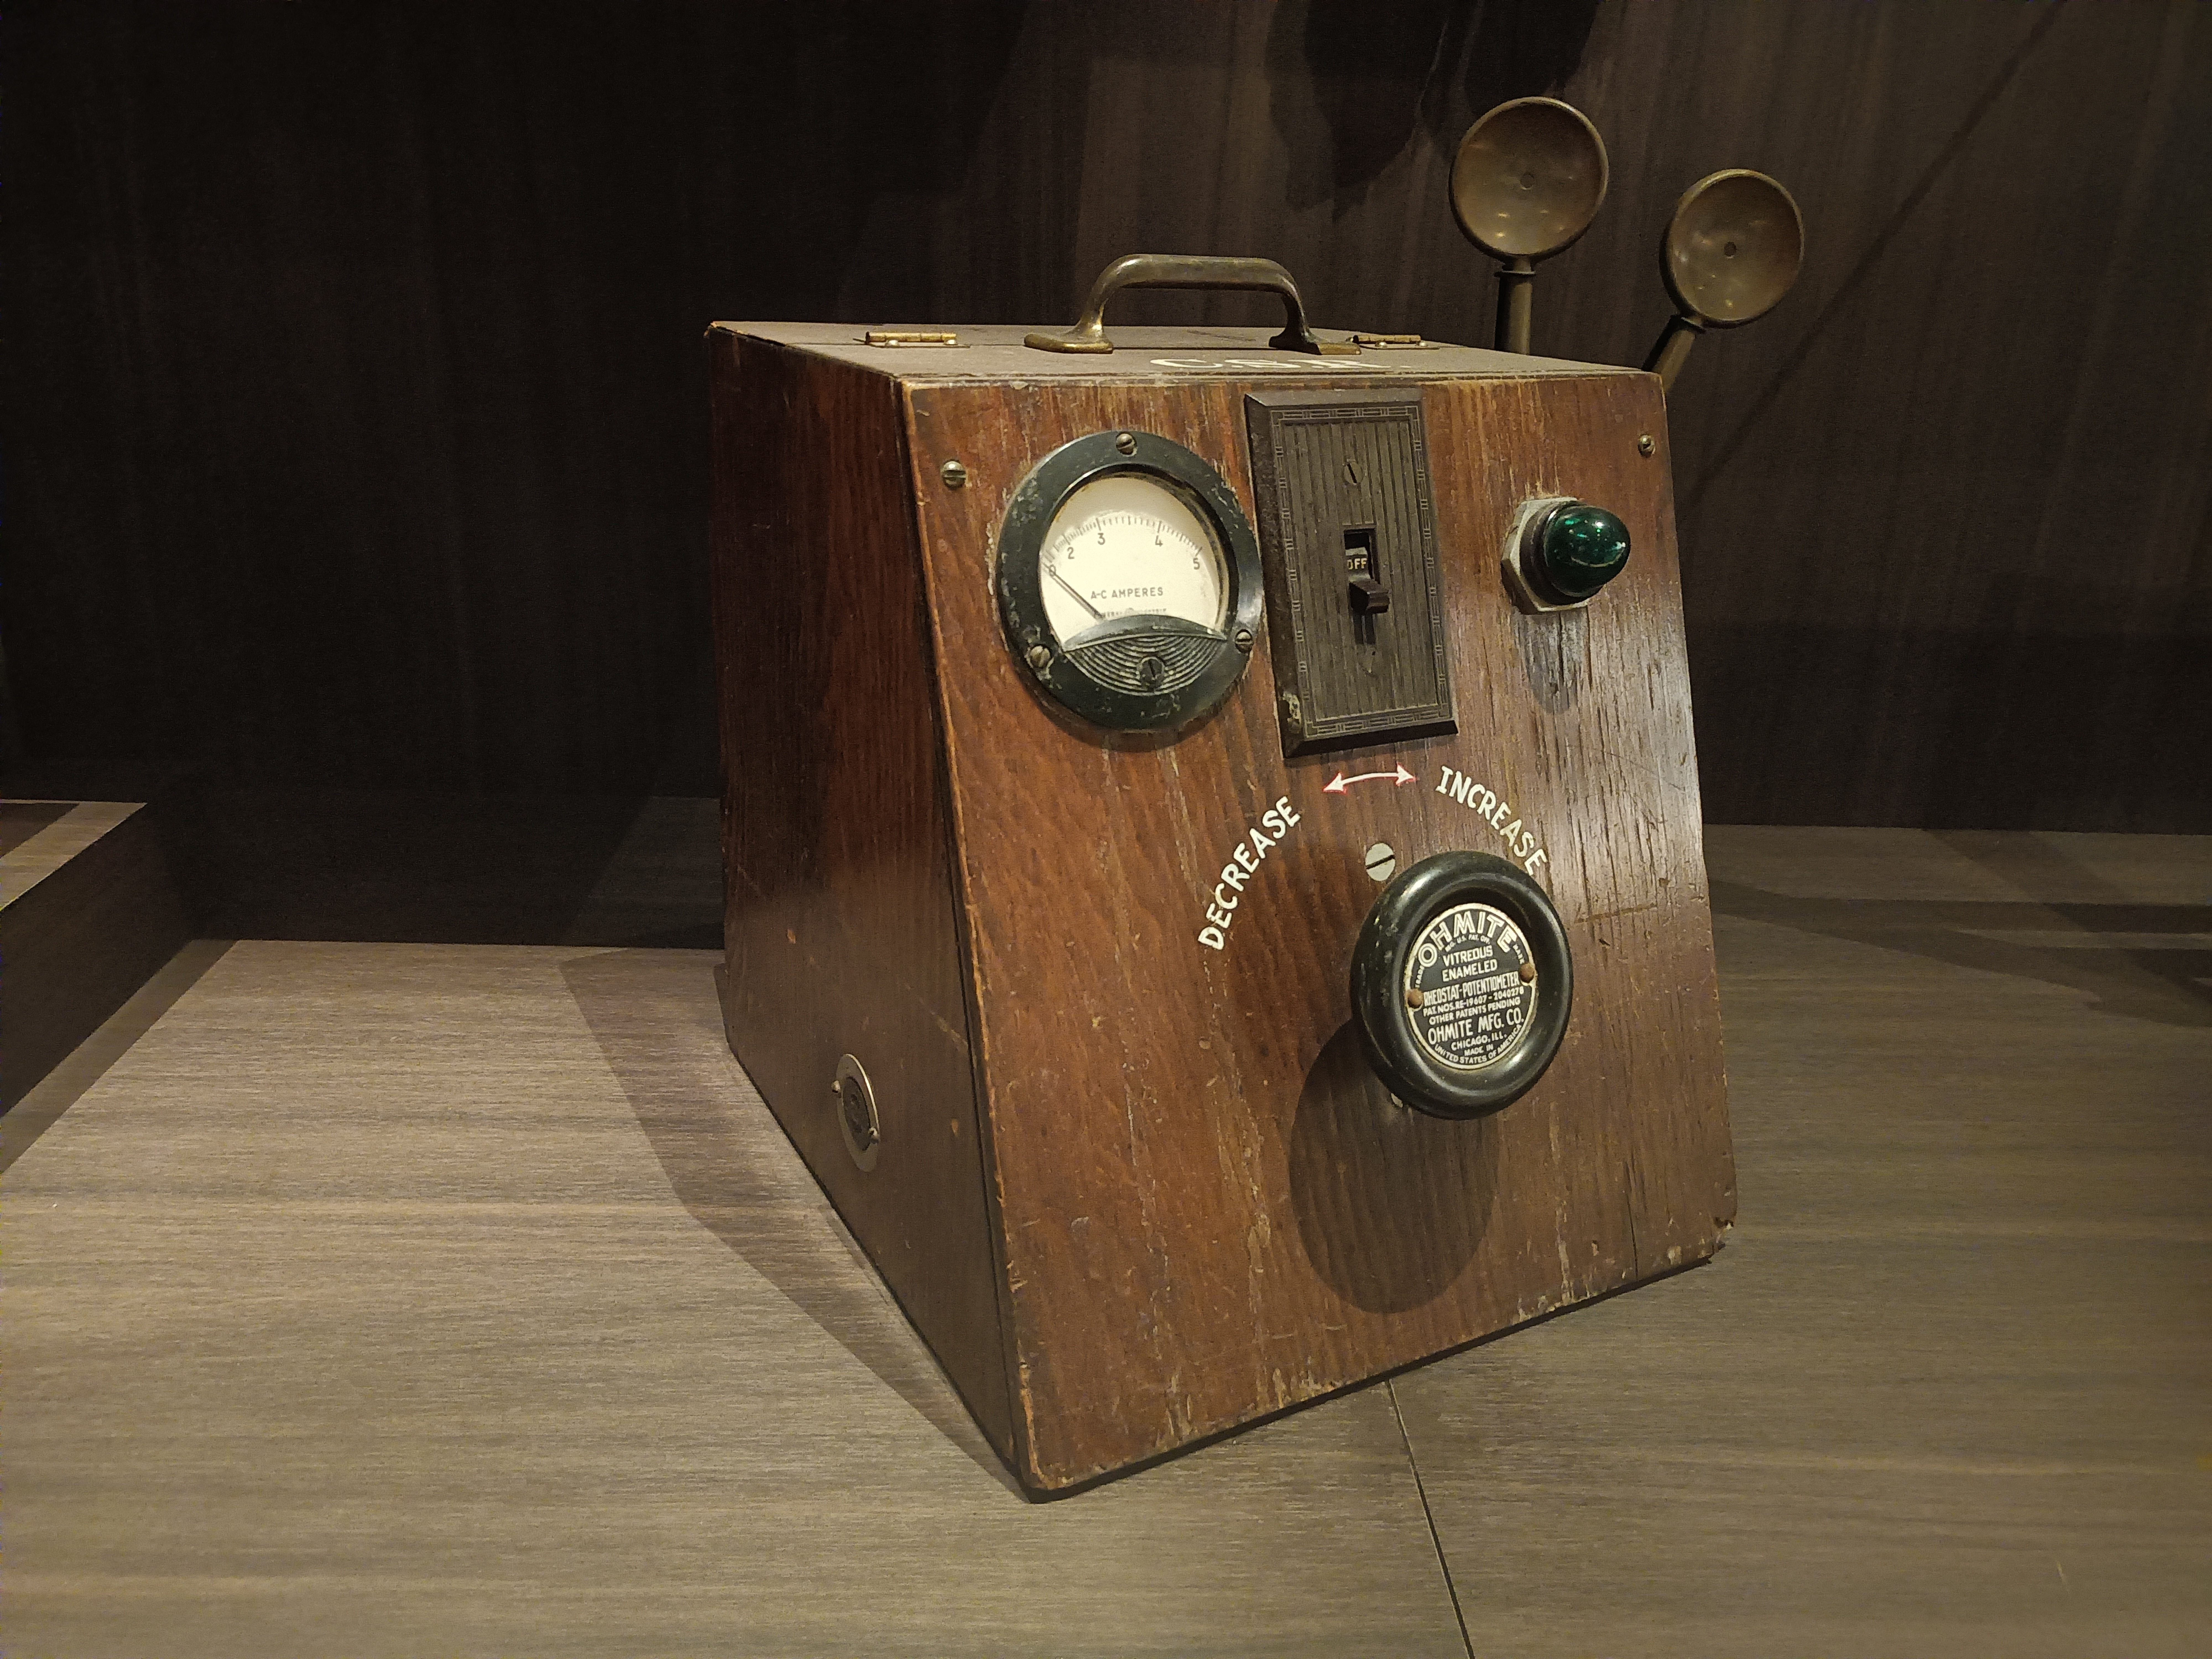
Claude S. Beck's defibrillator prototype from 1947. Collection of the National Museum of American History.
Specialty: biomedical engineering / devices
Image credit: Brigade Piron